John "Snowy" Cutmore

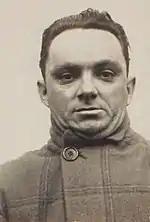
'Squizzy' Taylor (police identification photograph from July 1924).

Cutmore 'went to ground' after Bruhn's murder; he remained in Sydney until late October, when he returned to Melbourne. For the last few weeks prior to his departure he resided in a flat in Double Bay belonging to Phil 'The Jew' Jeffs, a Sydney criminal involved in prostitution, sly-grog and cocaine-distribution.